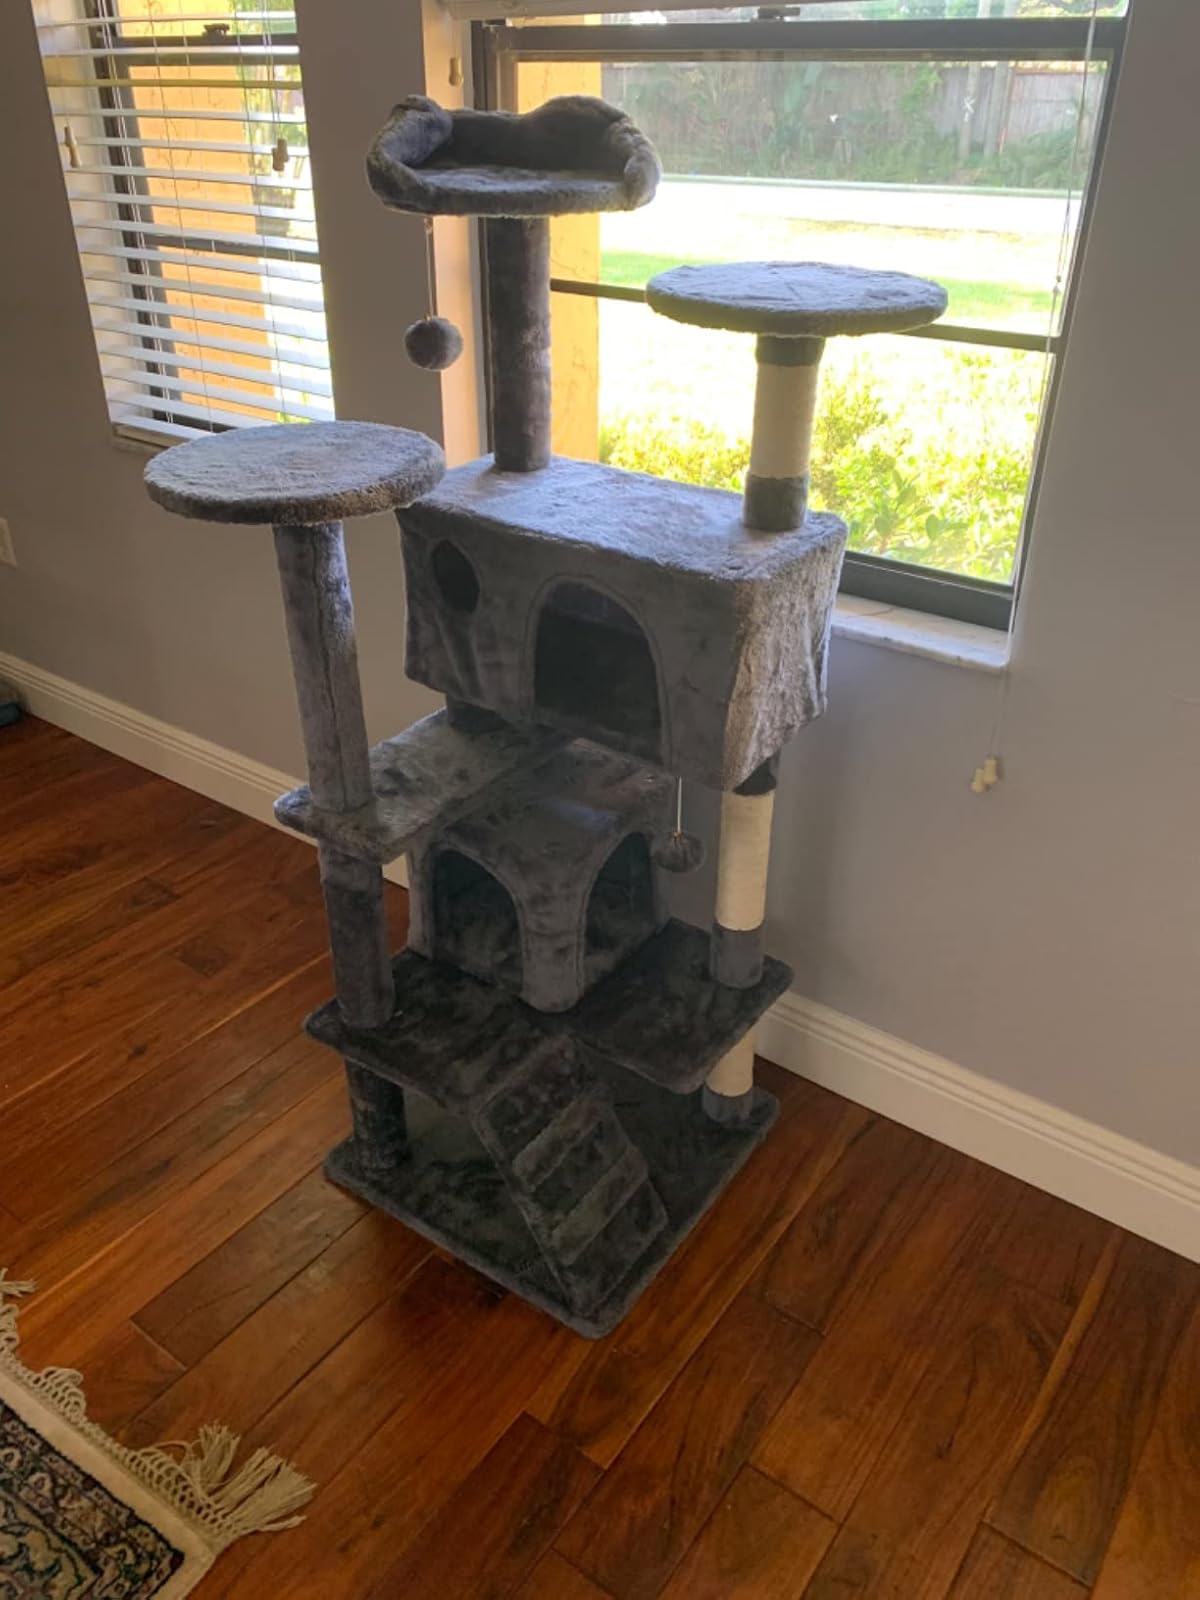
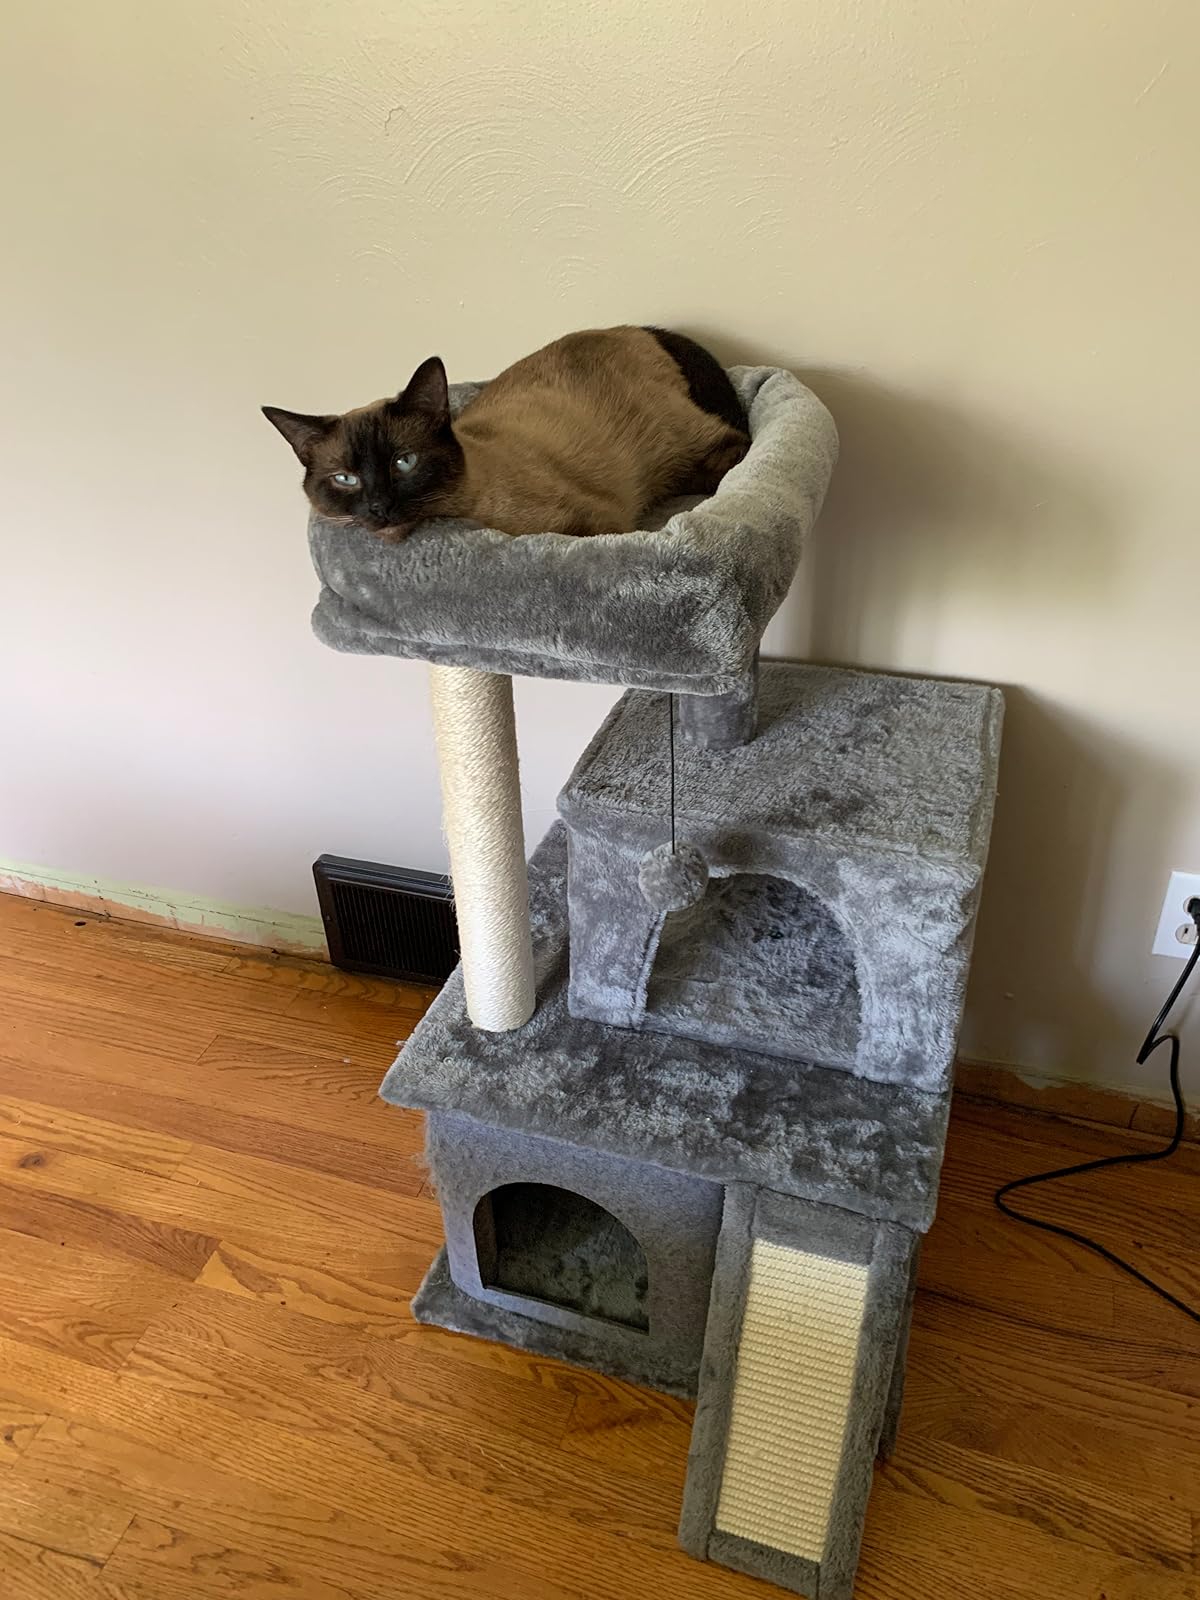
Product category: items_cat tree
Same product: no